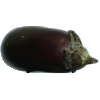
Label: Eggplant 1